Martin Timell

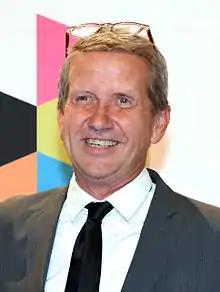
Timell at the Kristallen gala in 2013

Carl Martin Timell (born 13 November 1957 in Östermalm) is a Swedish television presenter.